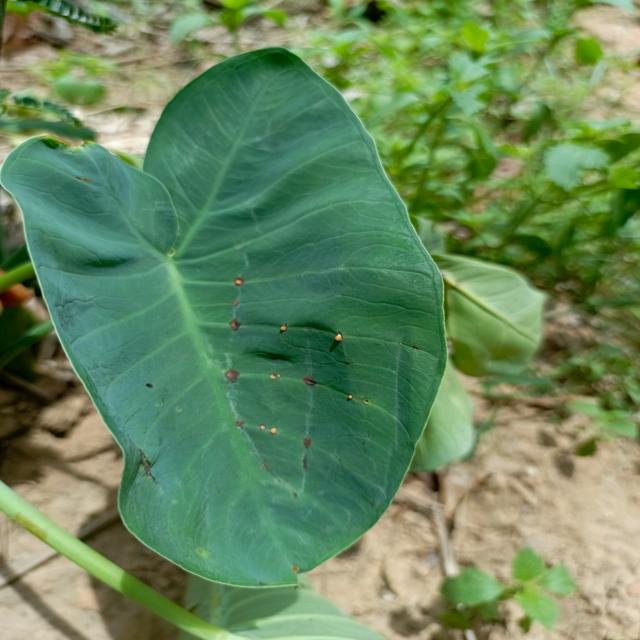
Label: Early_Blight